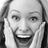
Emotion: surprise